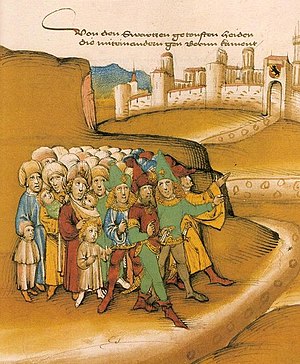
Romaer / Historie / Ankomst til Europa
Første ankomst romaer udenfor Bern i 1400-tallet, beskrevet af krønikeskrivere som getoufte heiden ("døbte hedninge"), tegnet med mørk hud iført Saracener-lignende tøj og våben (Spiezer Schilling, p. 749)
Romaer er et folkeslag, der fra Europa eller Asien har bredt sig til hele verden. De har ikke deres egen stat og færdes på tværs af landegrænser.